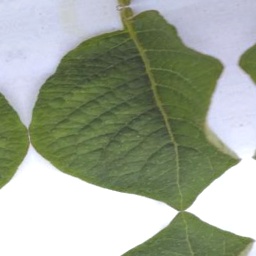
Etiqueta: Sana